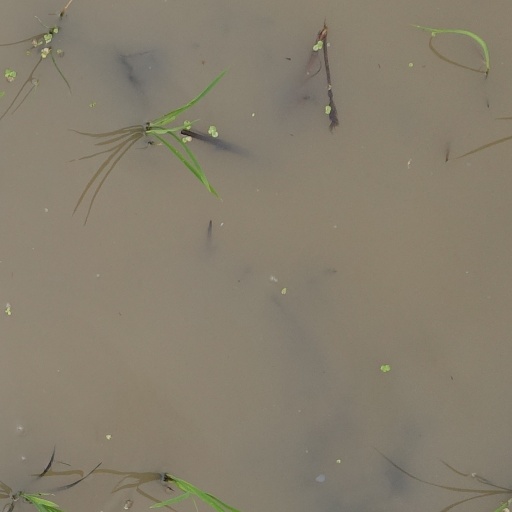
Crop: rice